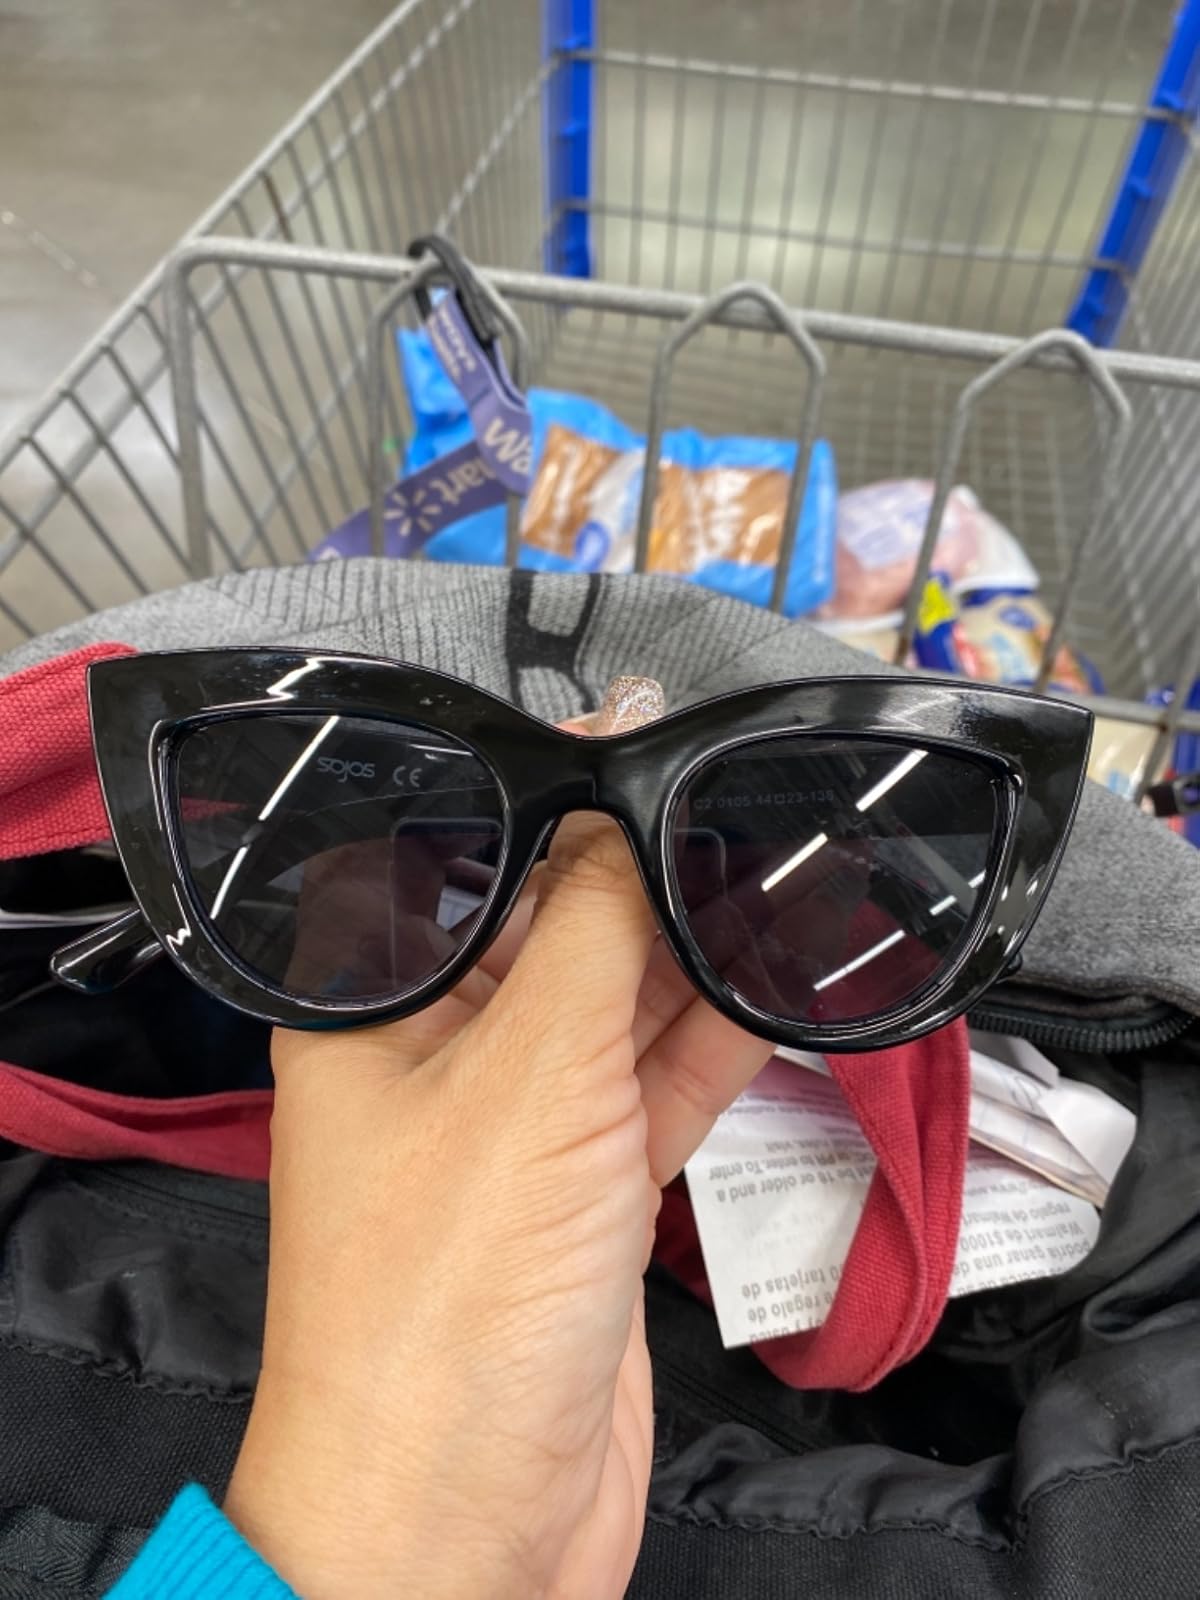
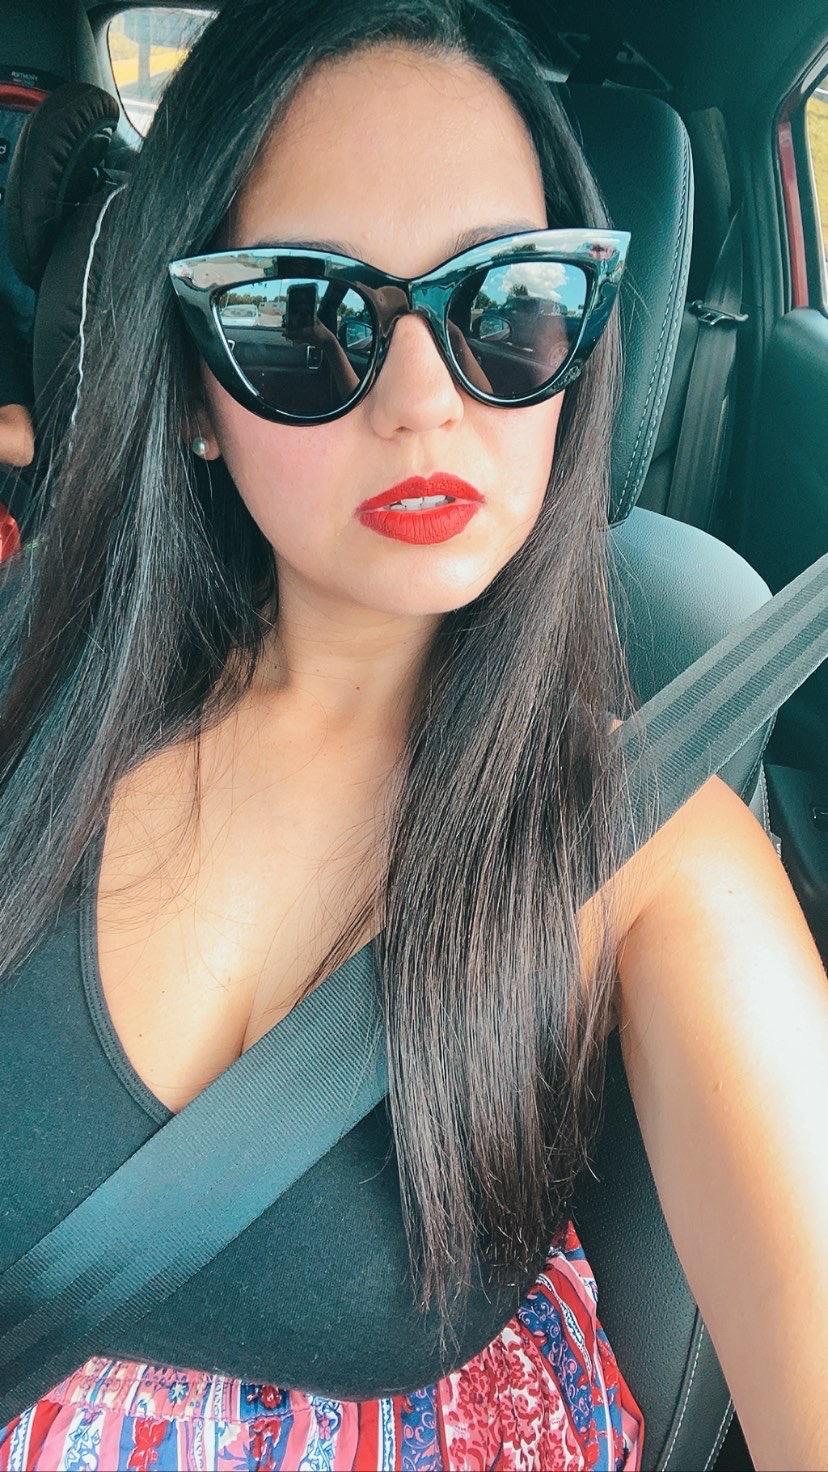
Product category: accessories_sunglasses
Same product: yes